474th Tactical Fighter Wing

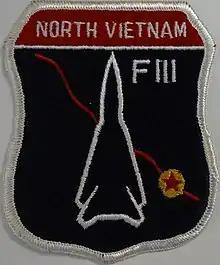
Unofficial F-111 Linebacker II Patch

During Linebacker II, 18 December 1972 - 29 December 1972, the F-111A flew 154 low-level night missions against critical targets in the high-threat air defense environment of RP6 with two aircraft losses. The Linebacker II operations were flown while the F-111A continued to conduct beacon bombing operations in Laos. The Linebacker II targets included SAM sites (while supporting B-52 strikes), airfields (Bach Mai Airfield, Kep Air Base, Yen Bai Air Base, Hoa Lac Air Base, Phuc Yen Air Base), rail bridges and yards (Bac Giang, Cao Nung, Duc Noi and others), storage areas (Gia Thuong), lines of communications (Hanoi Radio, Lang Truoc), power generation (Bac Giang, Viet Tri), the Hanoi docks, and other targets. The next loss occurred on the first night of Linebacker II, on 18 December. Snug 40, aircraft 67099, was flown by LTC Ron Ward and Major Jim McElvain of the 430th TFS. Their target was the Hanoi International Communications (RADCOM) transmitter in RP6. The crew had called off target and had planned to go "feet wet" over the Tonkin Gulf. The aircraft disappeared soon after going feet wet and wreckage and remains have never been recovered. The 6th and final F-111A combat loss occurred on 22 December. Jackel 33, aircraft 67068, flown by CPT Bob Sponeybarger and 1LT Bill Wilson of the 429th TFS, ejected successfully after being hit by ground fire near Hanoi. Their target was the Hanoi Docks on the Red River in RP6. CPT Sponeybarger was captured after 3 days and 1LT Wilson spent a week in escape and evasion (E&E) before being captured. Both were repatriated on 29 March 1973 after serving time as POWs.